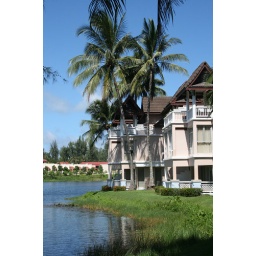
Buildings against blue sky